Marion Walsmann

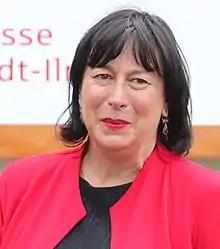
Walsmann in 2022

Marion Walsmann (née Schau, born 17 March 1963) is a German politician of the Christian Democratic Union (CDU) who has been serving as a Member of the European Parliament since 2019.